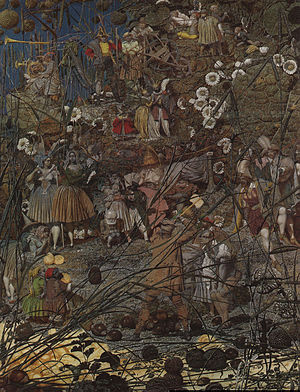
Horror vacui / Kunst
Richard Dadd, The Fairy Fellers Master-Stroke, (1855–64), Tate Britain.